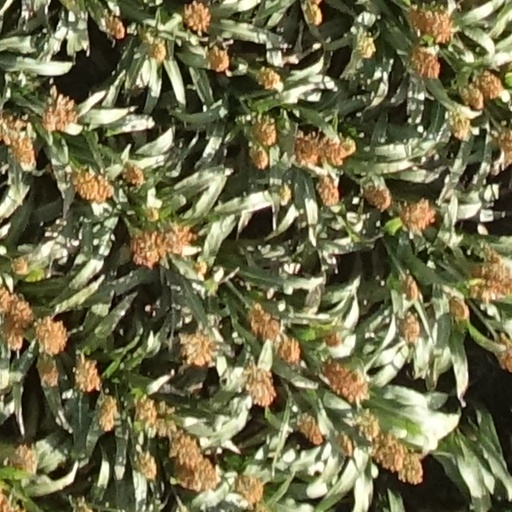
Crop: sorghum